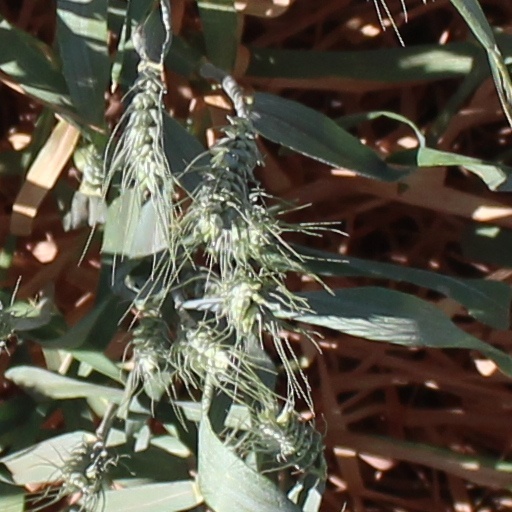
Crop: wheat